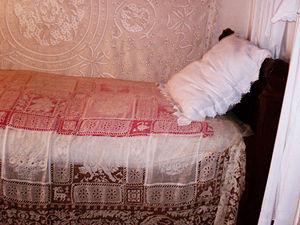
Fontenoy-le-Château fut à partir de un haut lieu de la broderie dite broderie blanche. Cette broderie synonyme de luxe était exportée dans les cours royales du monde entier.